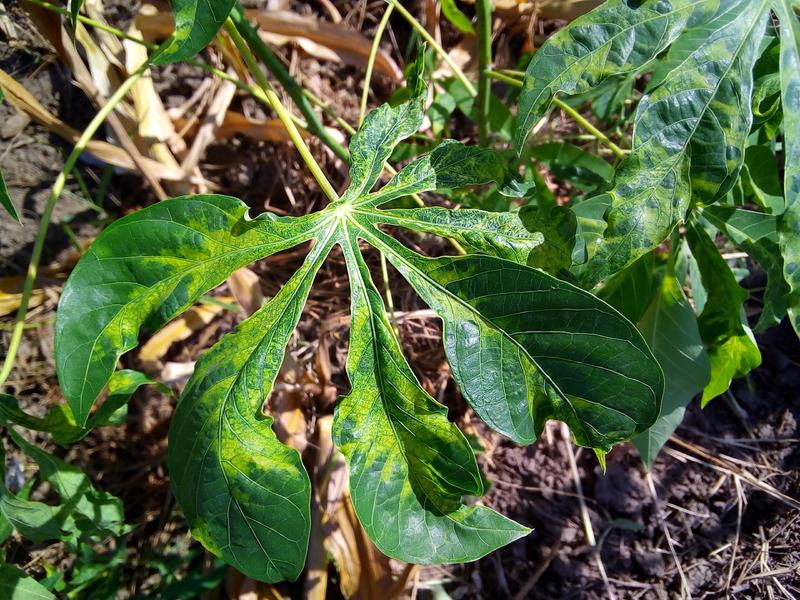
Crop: cassava
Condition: mosaic_disease